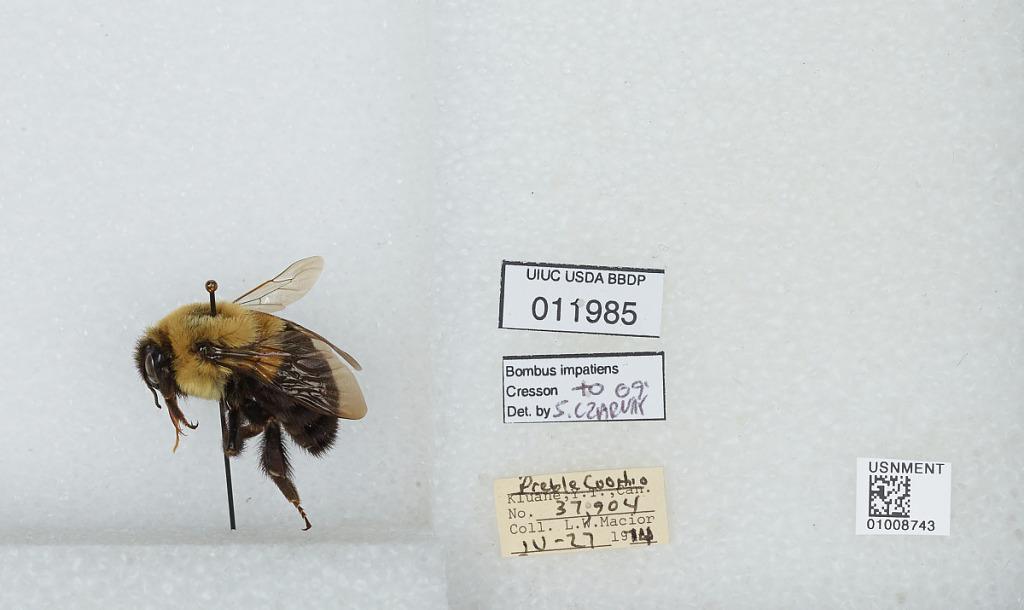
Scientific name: Bombus (Pyrobombus) impatiens Cresson
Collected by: L. Macior
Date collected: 1974-4-27
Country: United States
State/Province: Ohio
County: Preble
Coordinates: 39.7778, -84.6897
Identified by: Czarnik, S.